Na Nach Nachma Nachman Meuman

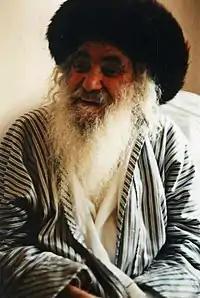
Rabbi Yisroel Ber Odesser, teacher of the phrase.

The phrase was revealed to and taught by Rabbi Yisroel Ber Odesser, the authentic Breslov figure who was born in 1888 in Tiberias. Rabbi Israel was among the first Breslover Hasidim in Israel, having learned about the movement from Rabbi Yisroel Halpern when he was a young yeshiva student.